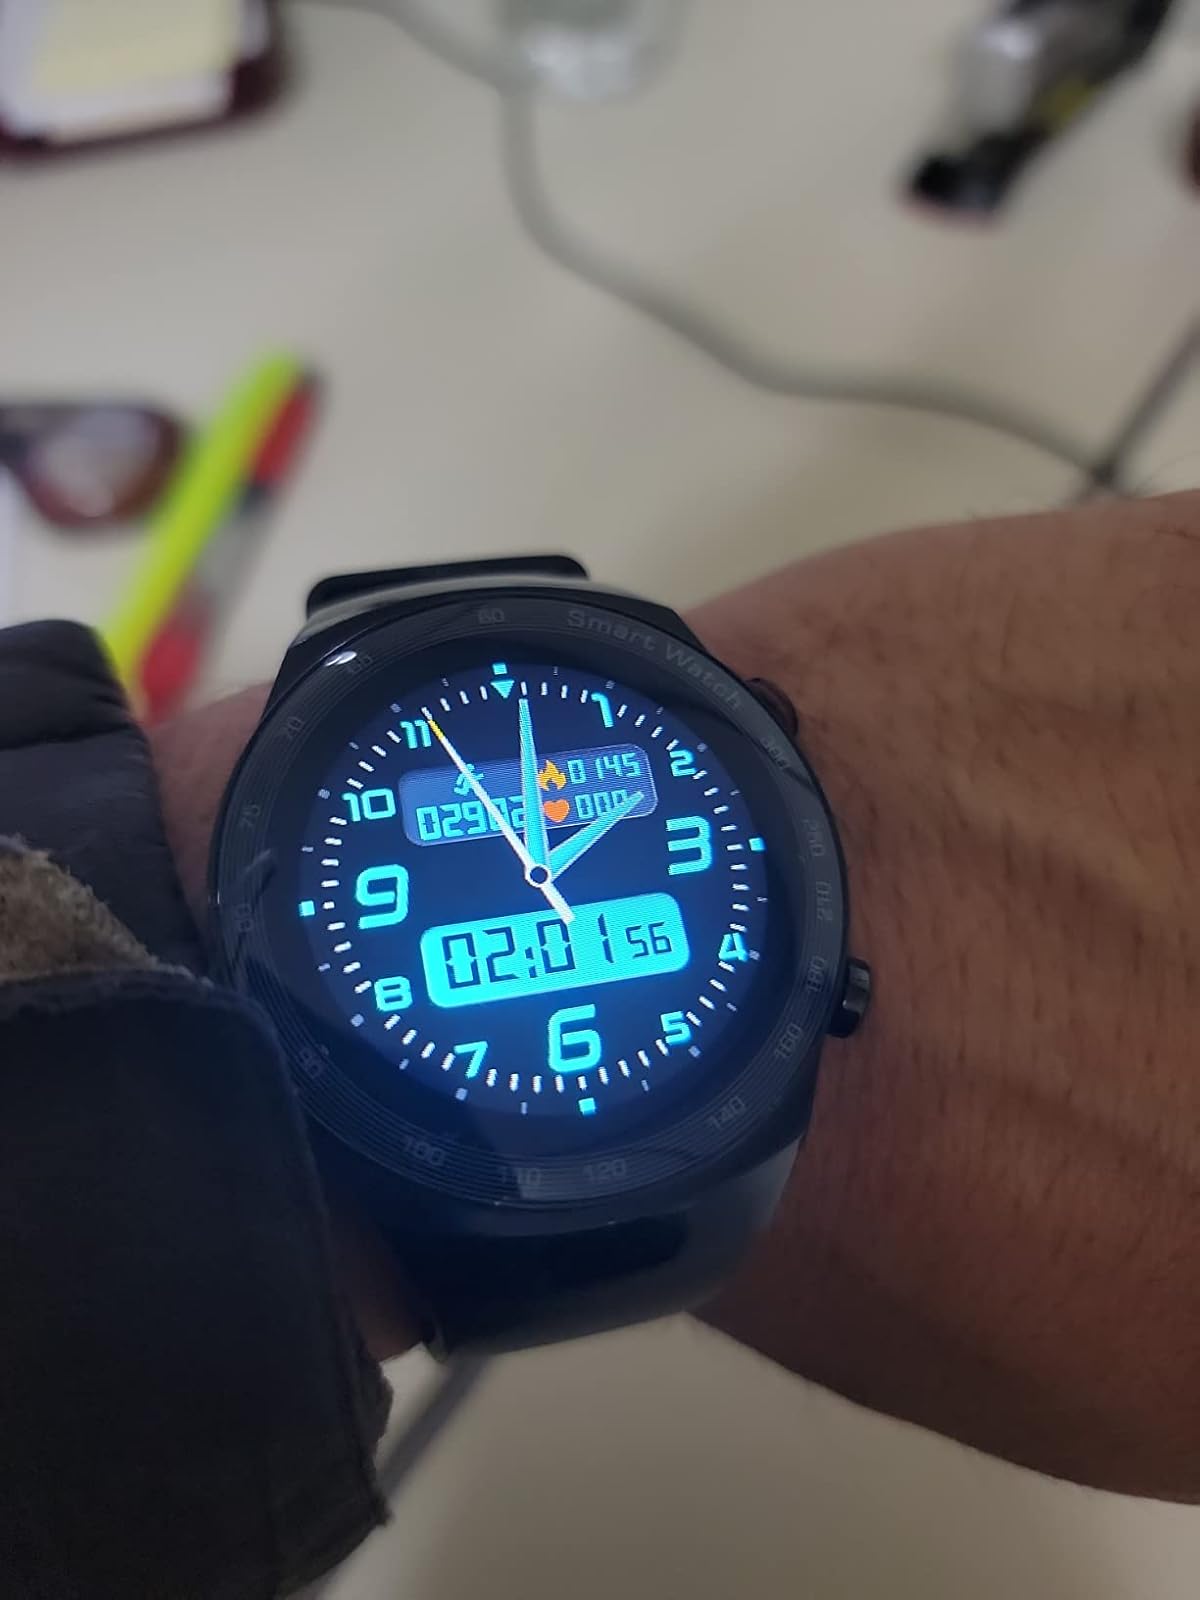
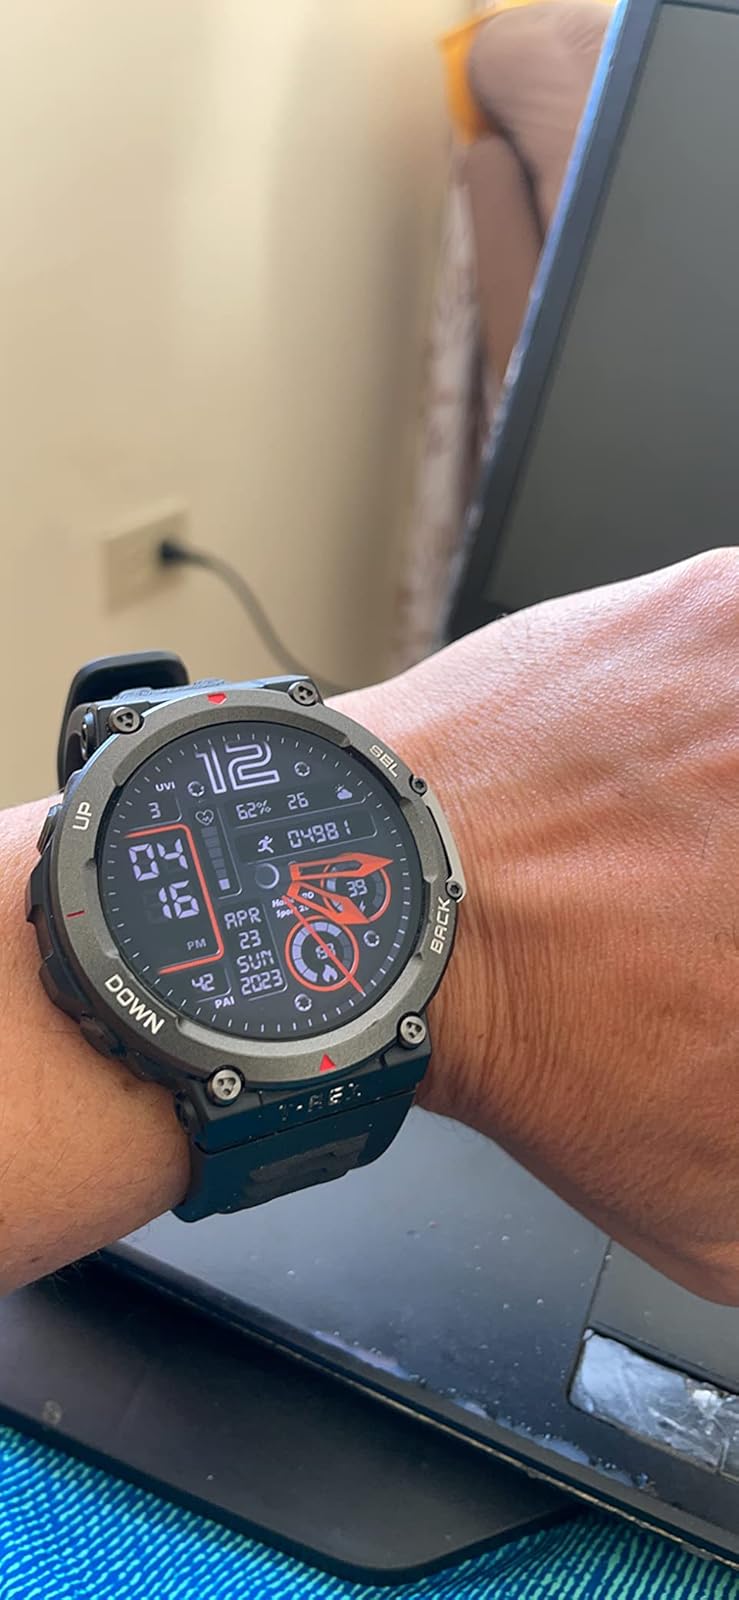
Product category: smartwatch
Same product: no